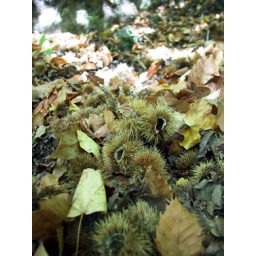
The floor of a forest up in the pyrenees at novembre